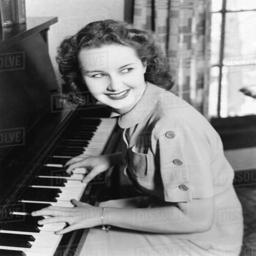
profile of a young woman playing a piano and smiling royalty - free